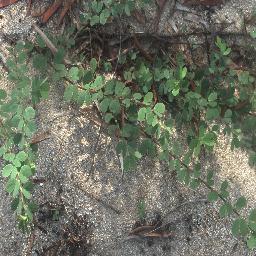
Label: negative